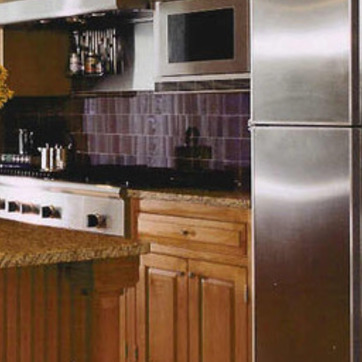
Material: polishedstone